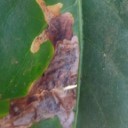
Label: Miner